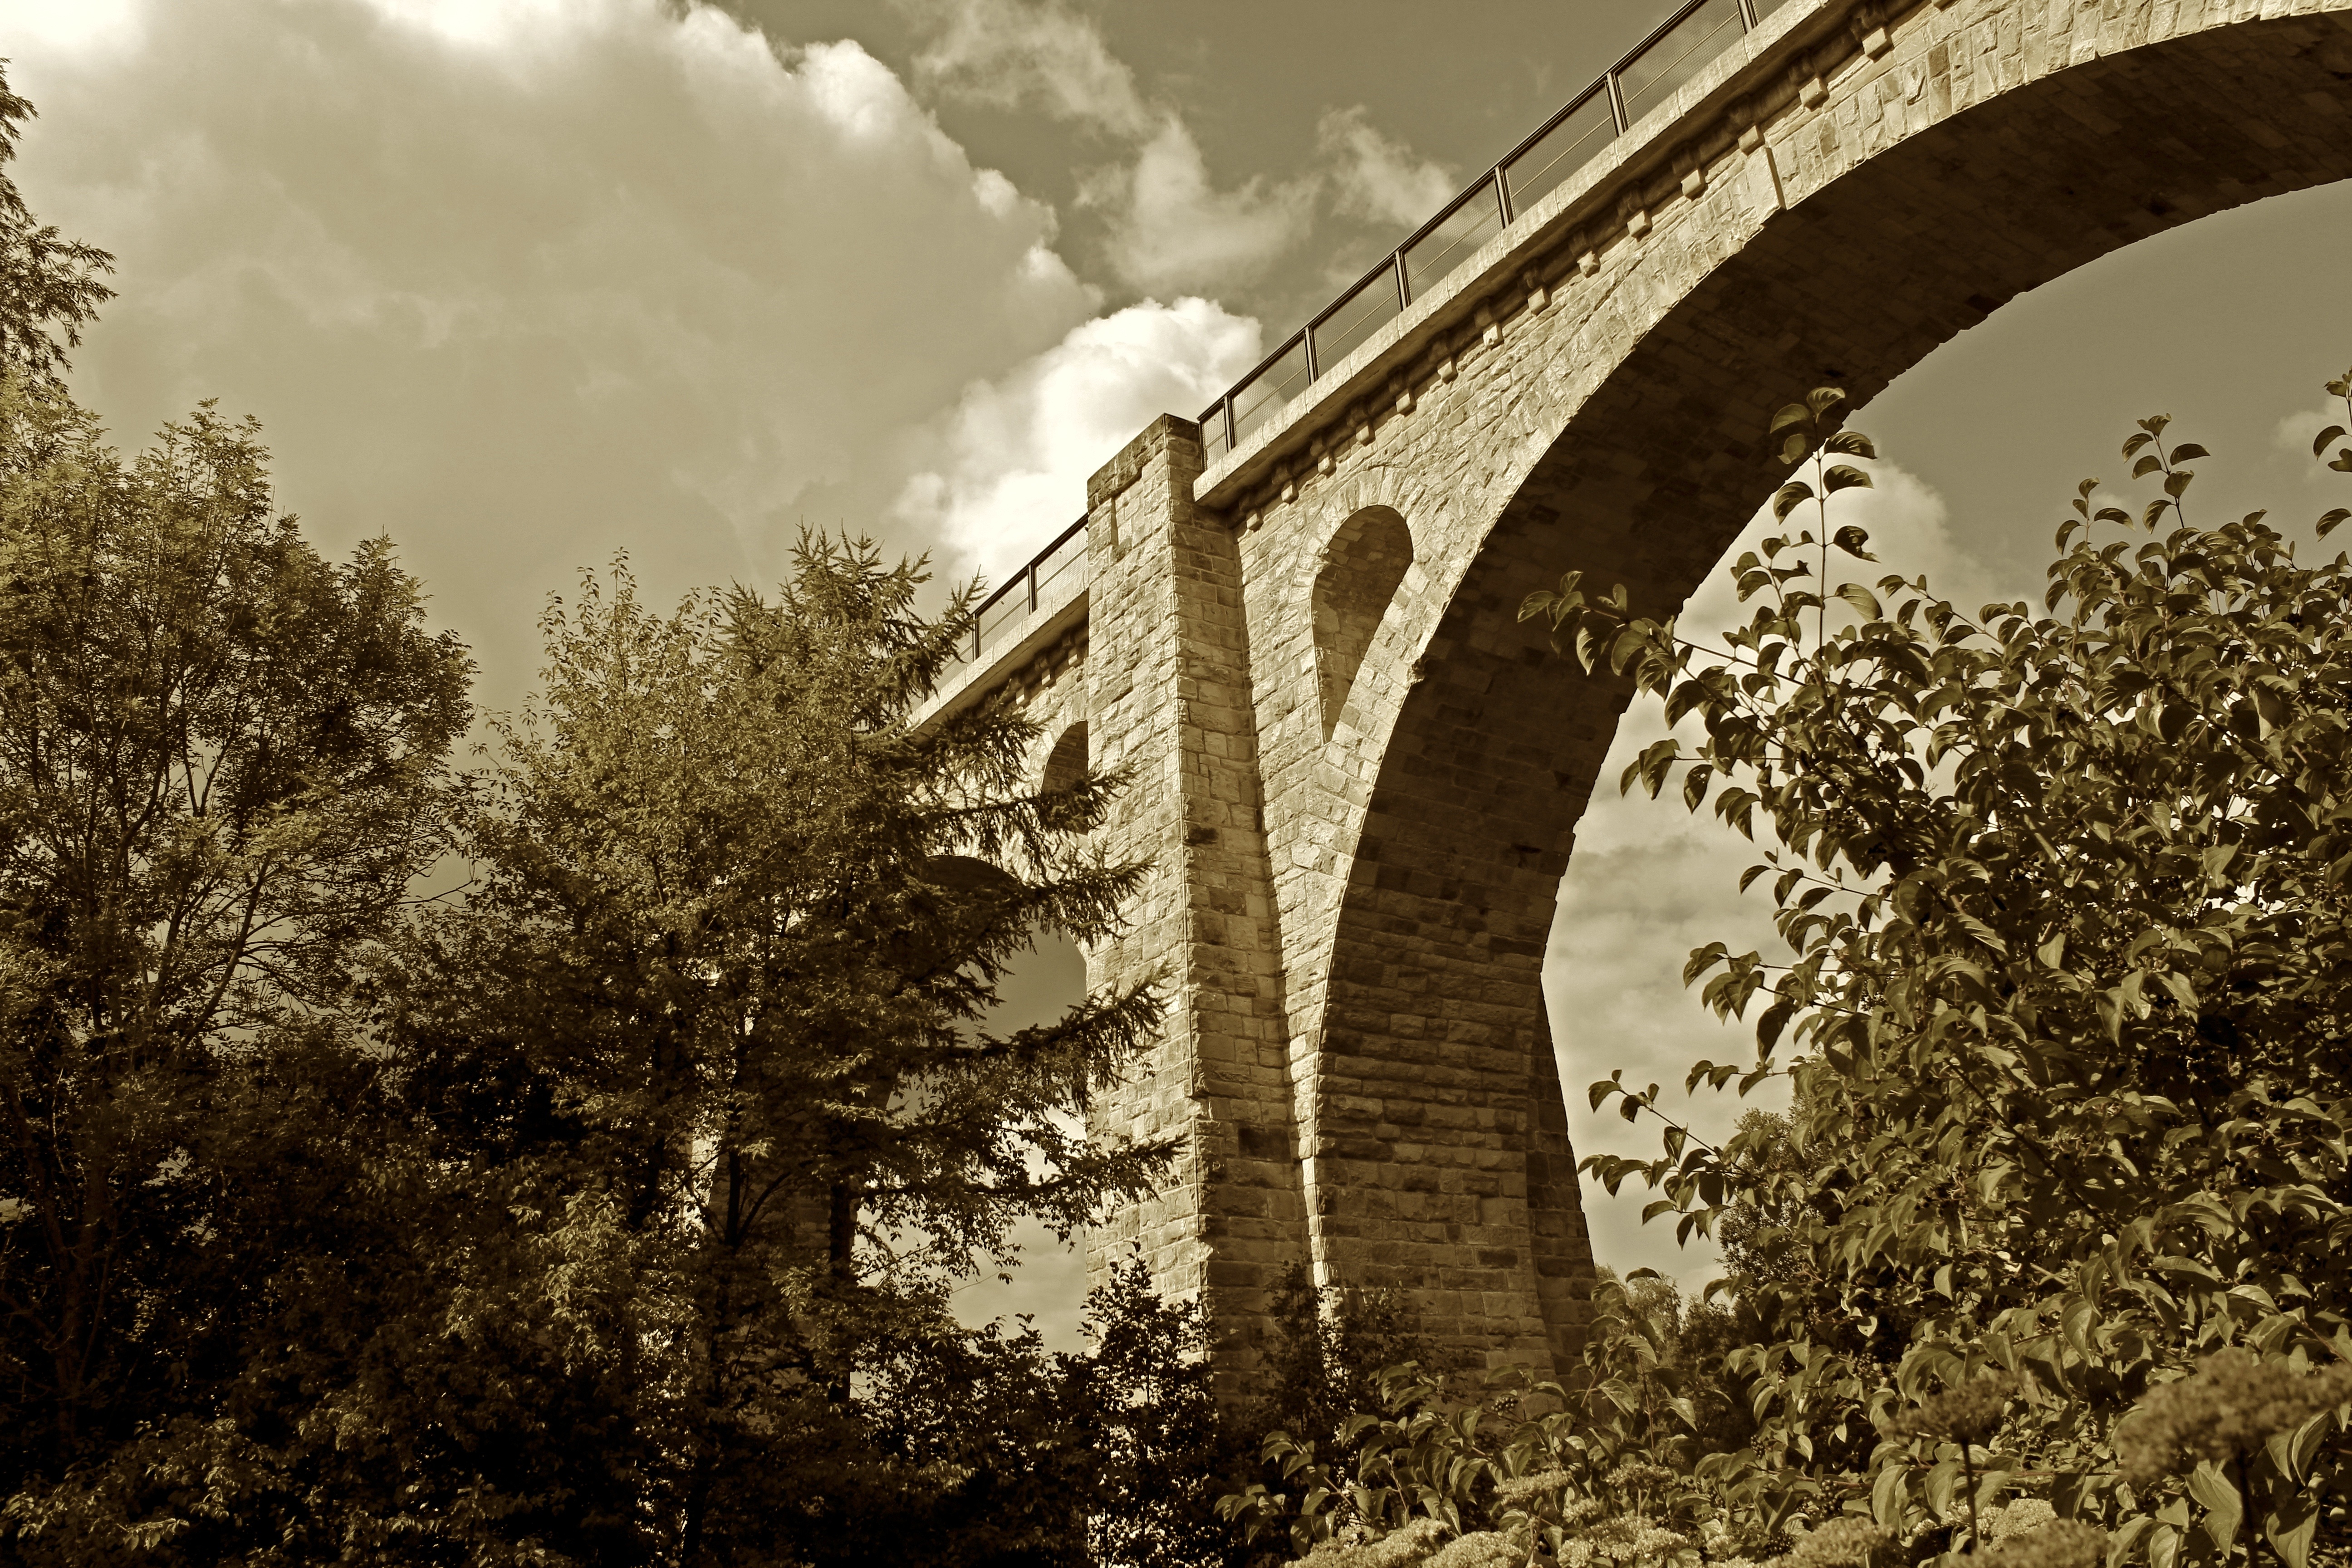
tree, architecture, bridge, sunlight, morning, arch, construction, pillar, autumn, monochrome, weathered, historically, old bridge, nonbuilding structure